Sky position (RA, Dec in degrees): 121.293, 22.276
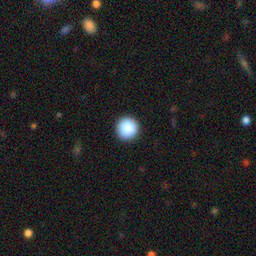
Galaxy morphology: Round Smooth Galaxies